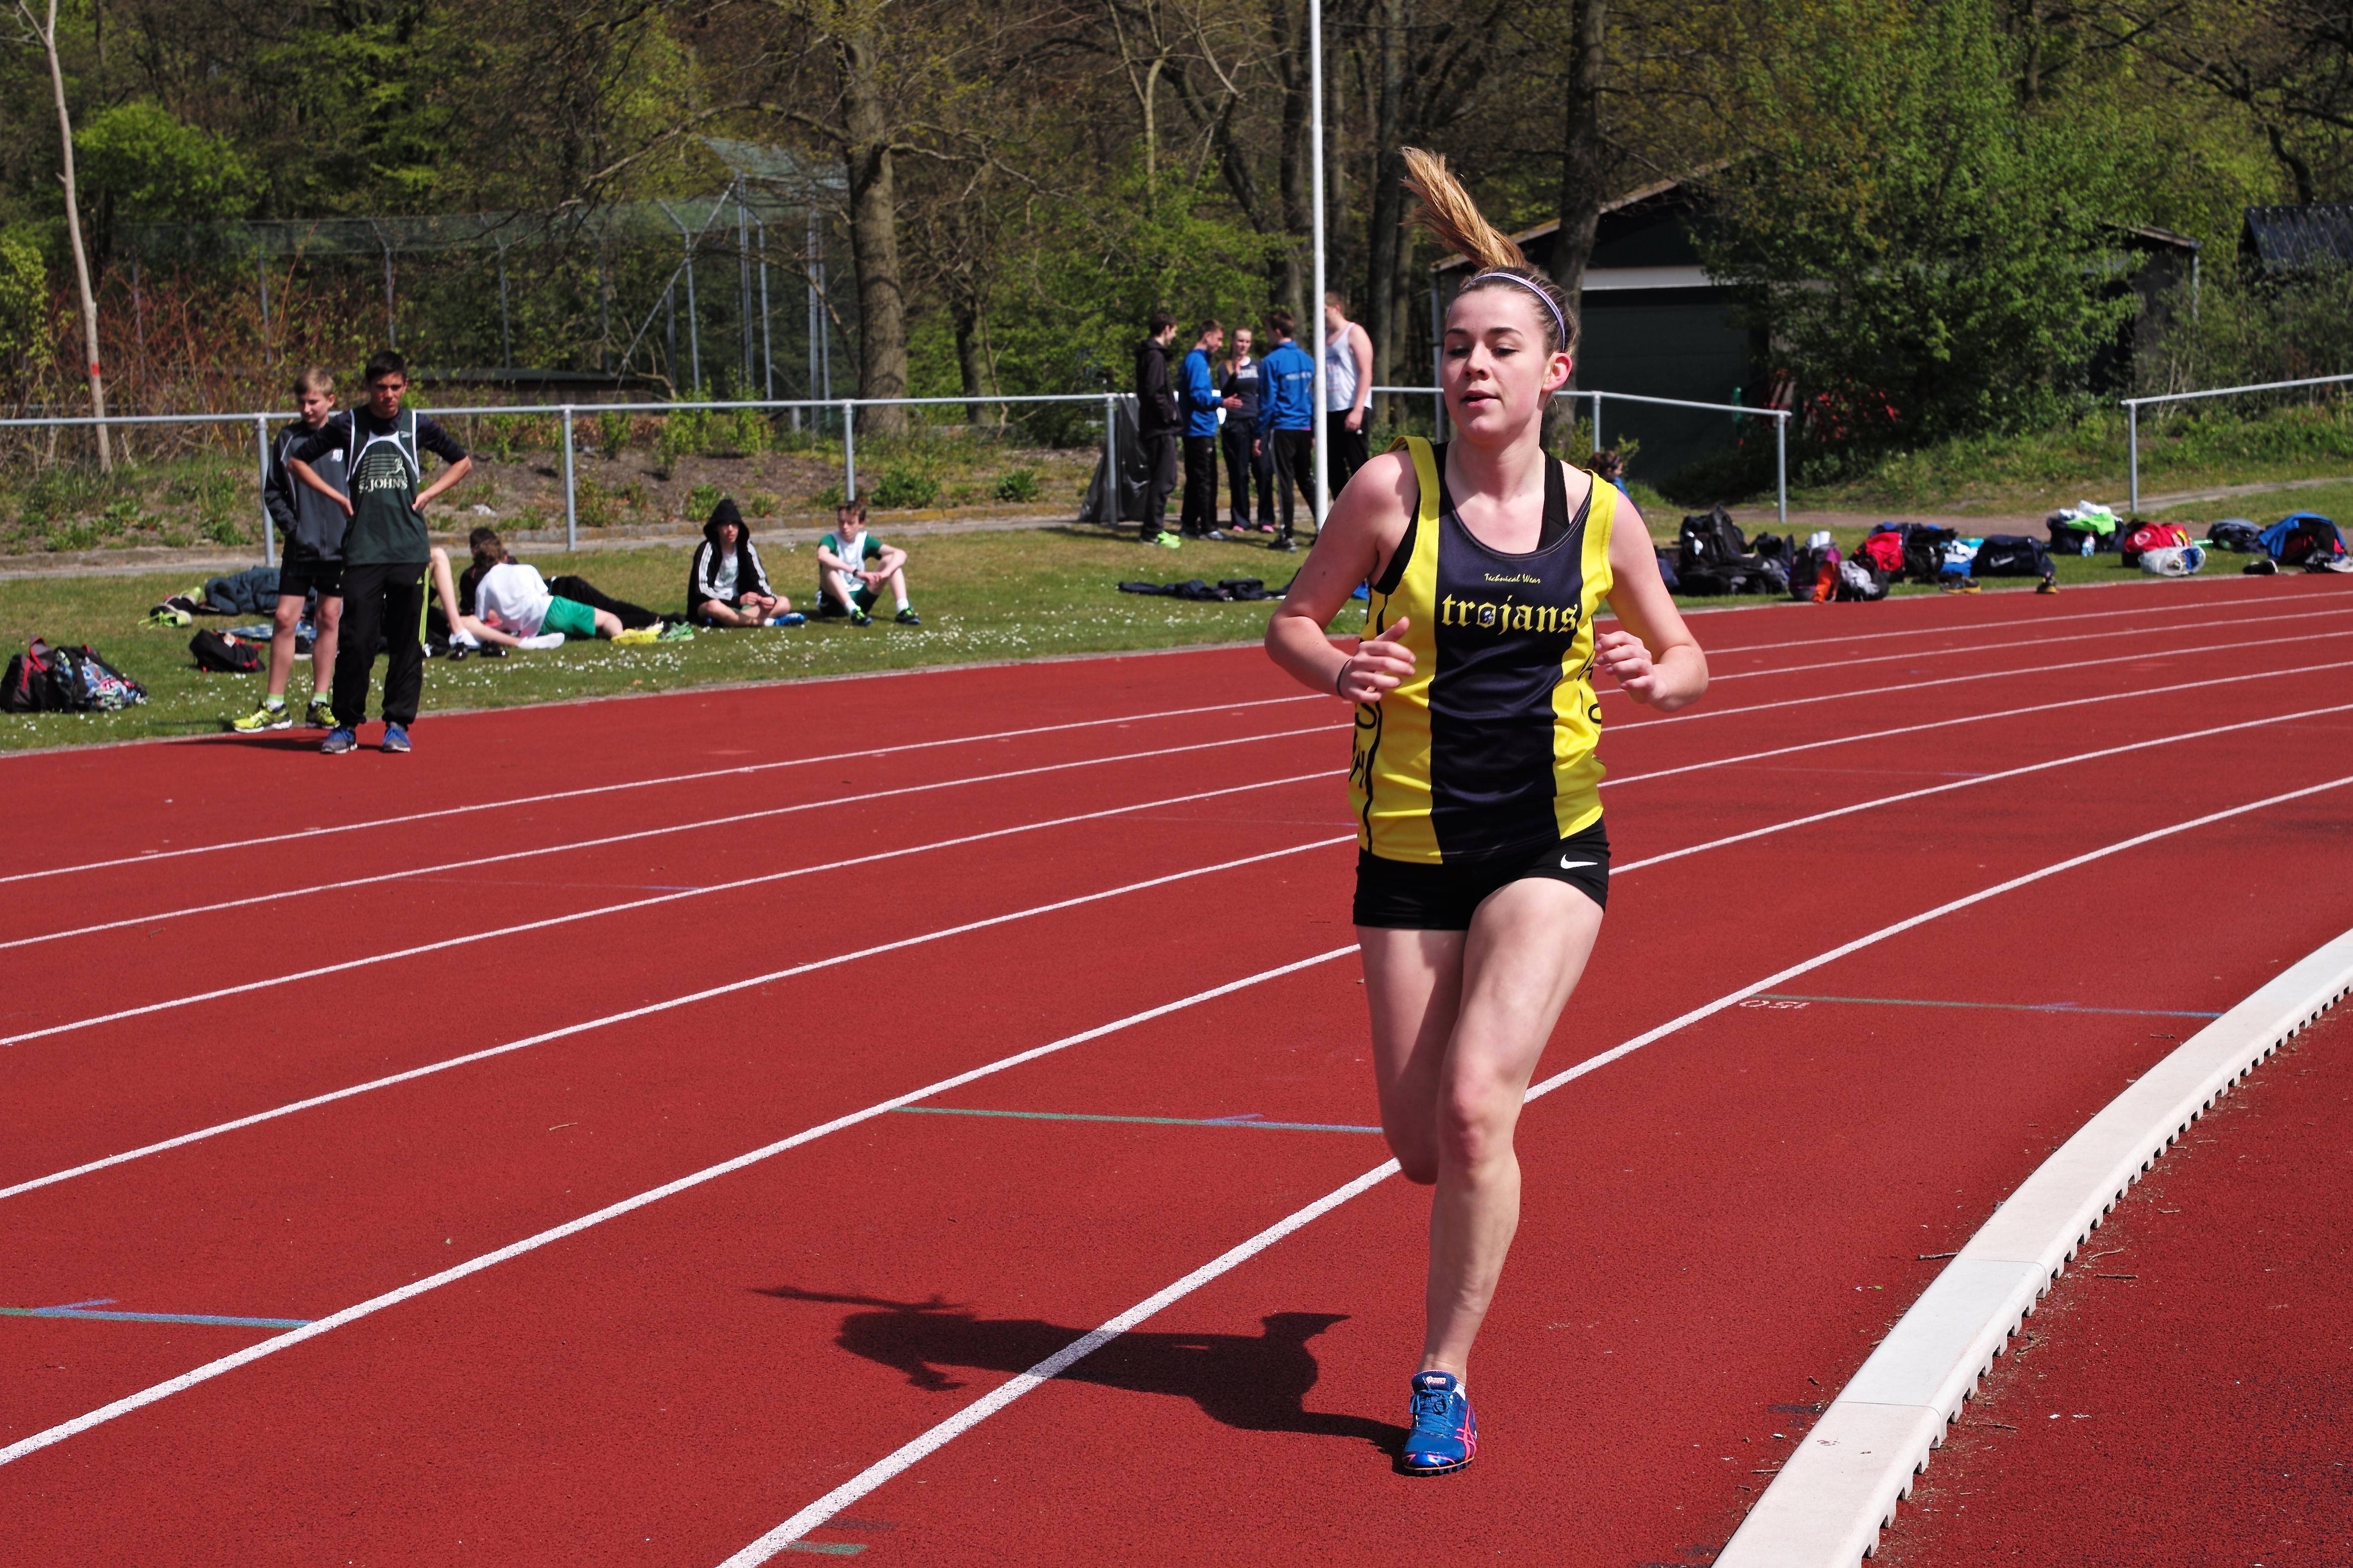
track, run, runner, ash, race, competition, holland, hague, netherlands, international, girls, m, american, sports, boys, 50, school, runners, junior, leica, 240, summilux, varsity, athletics, meet, sprint, human action, track and field athletics, heptathlon, middle distance running, 800 metres, 4 100 metres relay